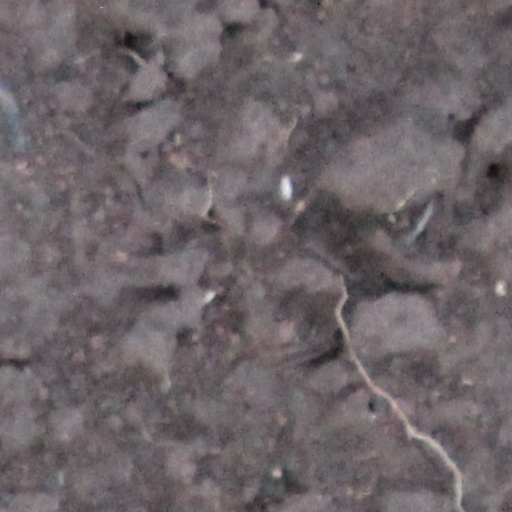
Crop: wheat